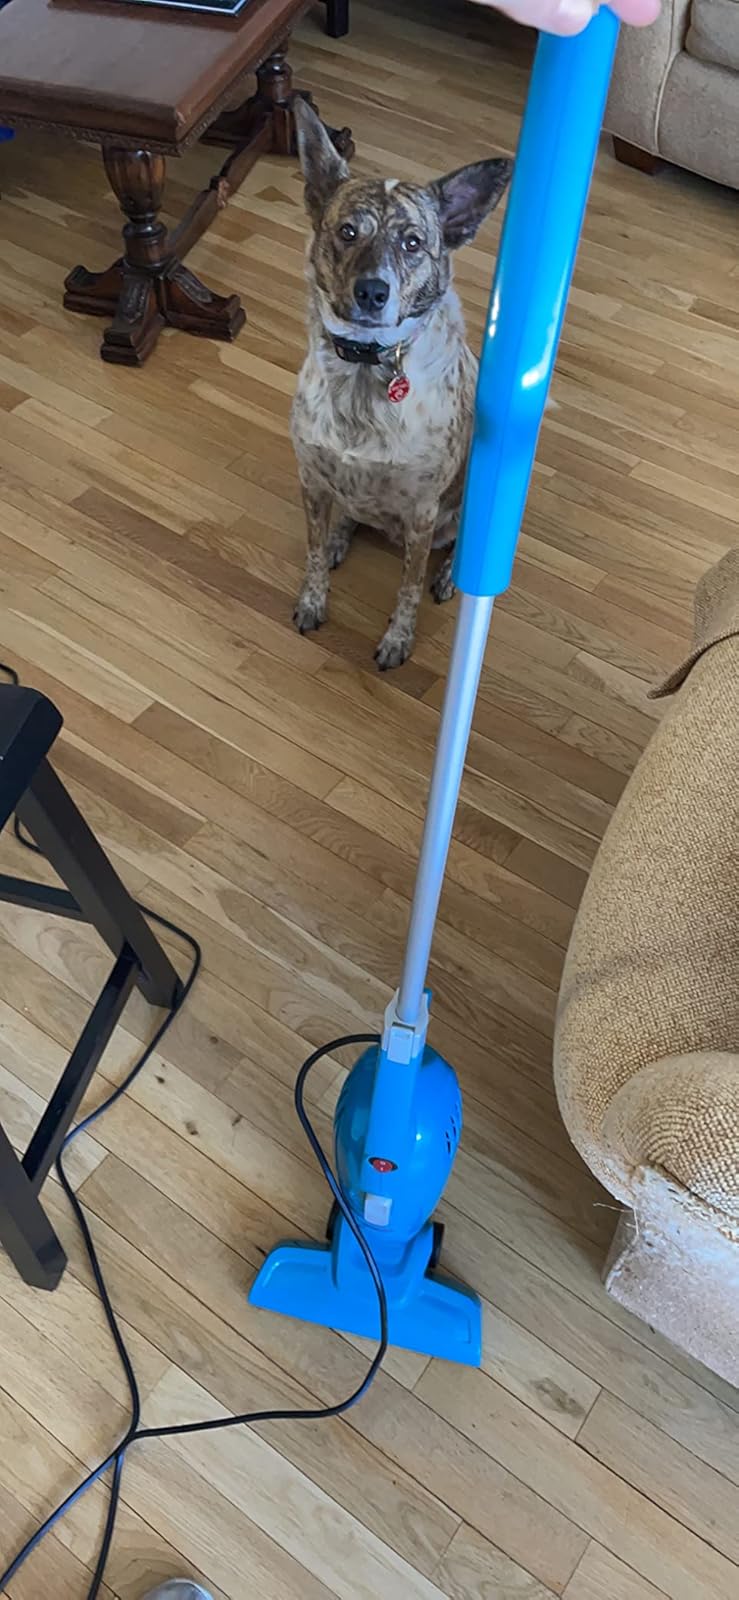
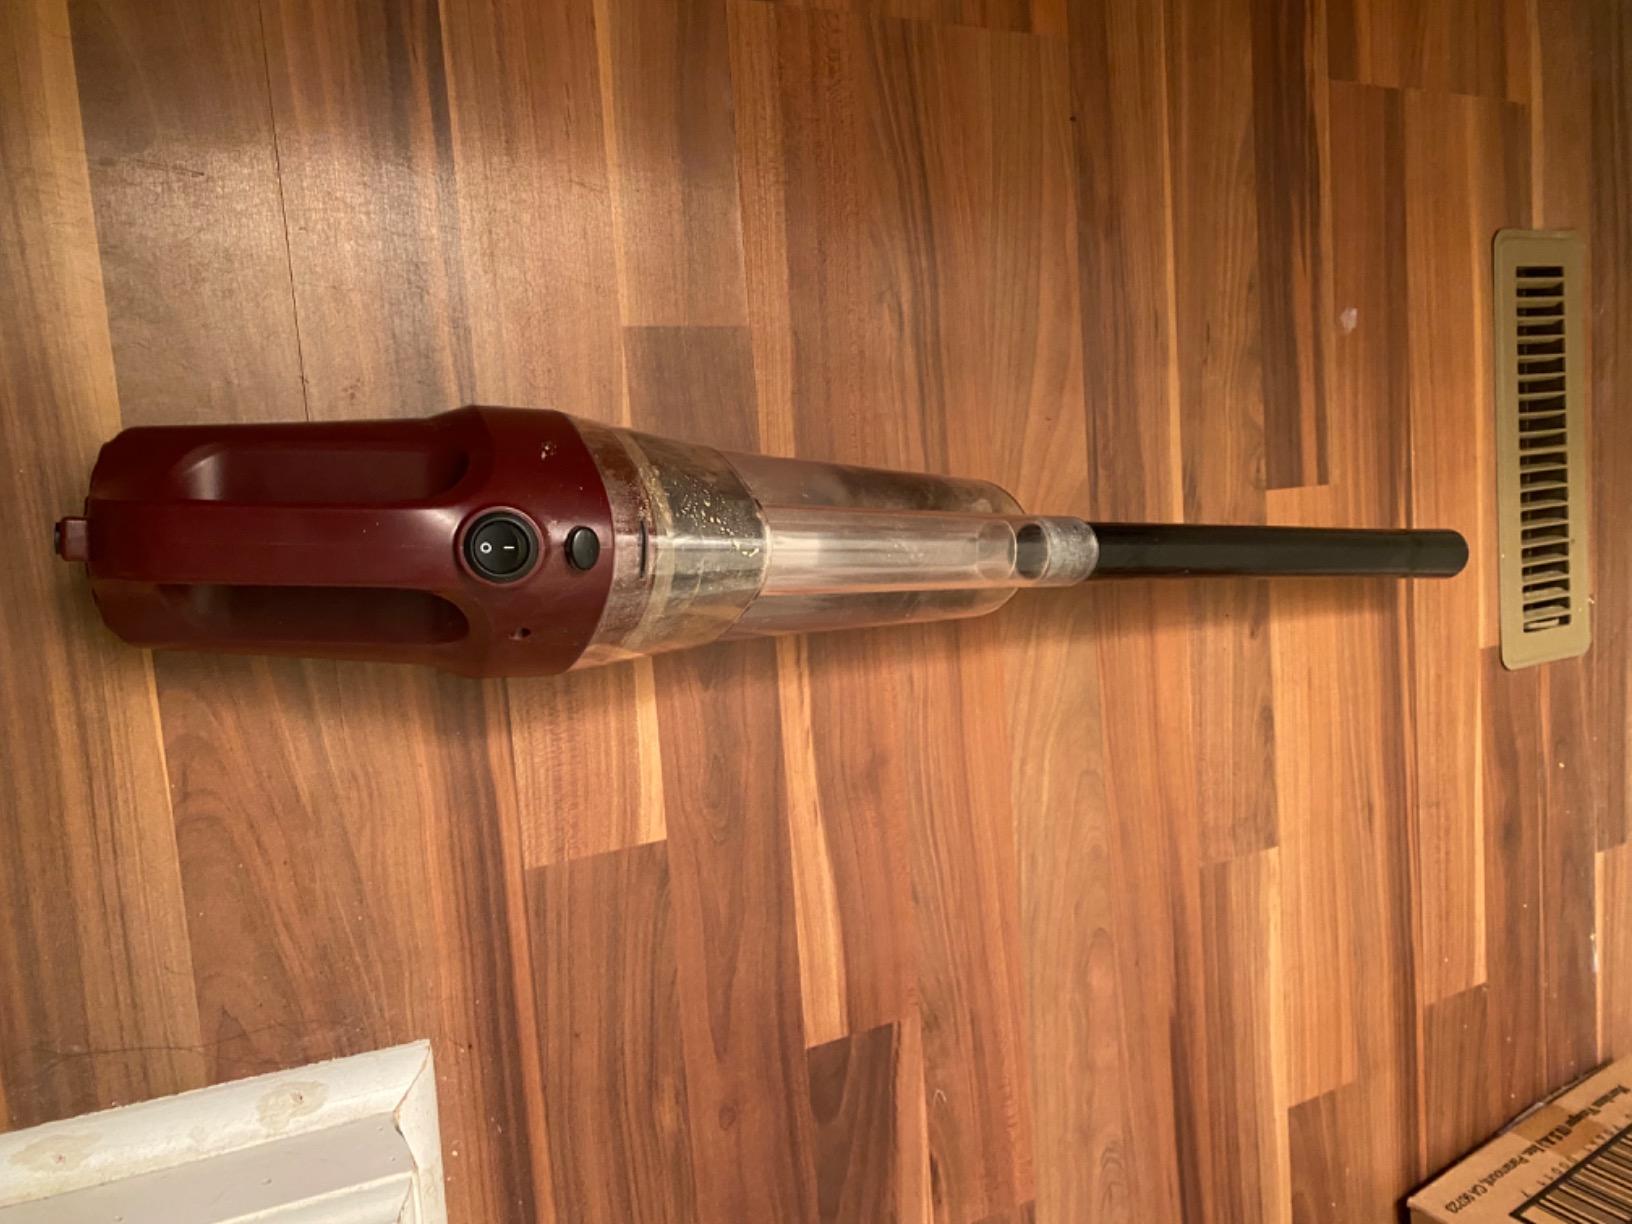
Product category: items_vacuum
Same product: no